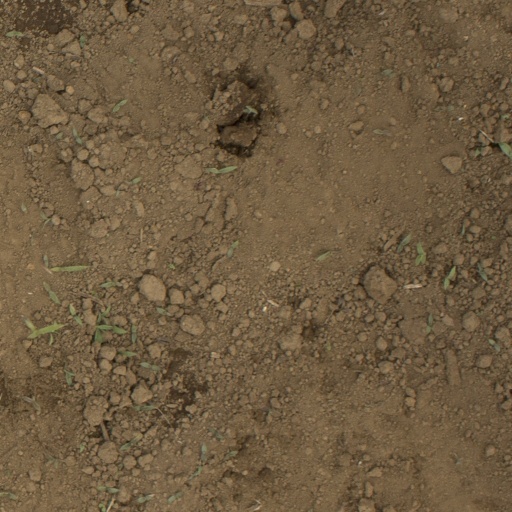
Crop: Jerusalem artichoke